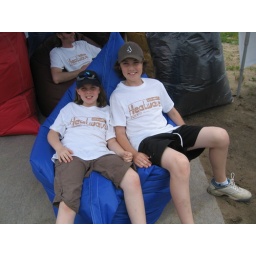
Our friends hanging out on their outdoor bean bag chair at the Heatwave event in Oshawa!